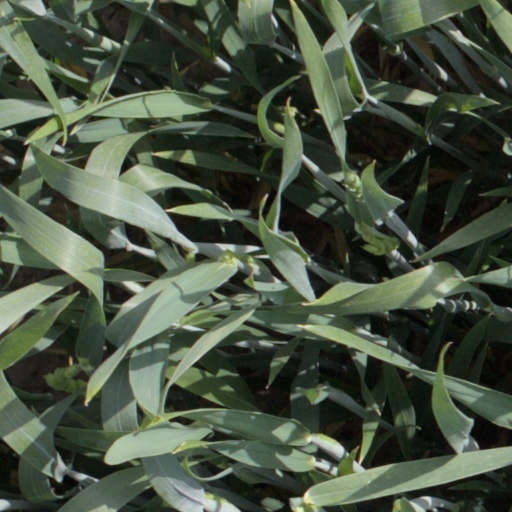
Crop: wheat